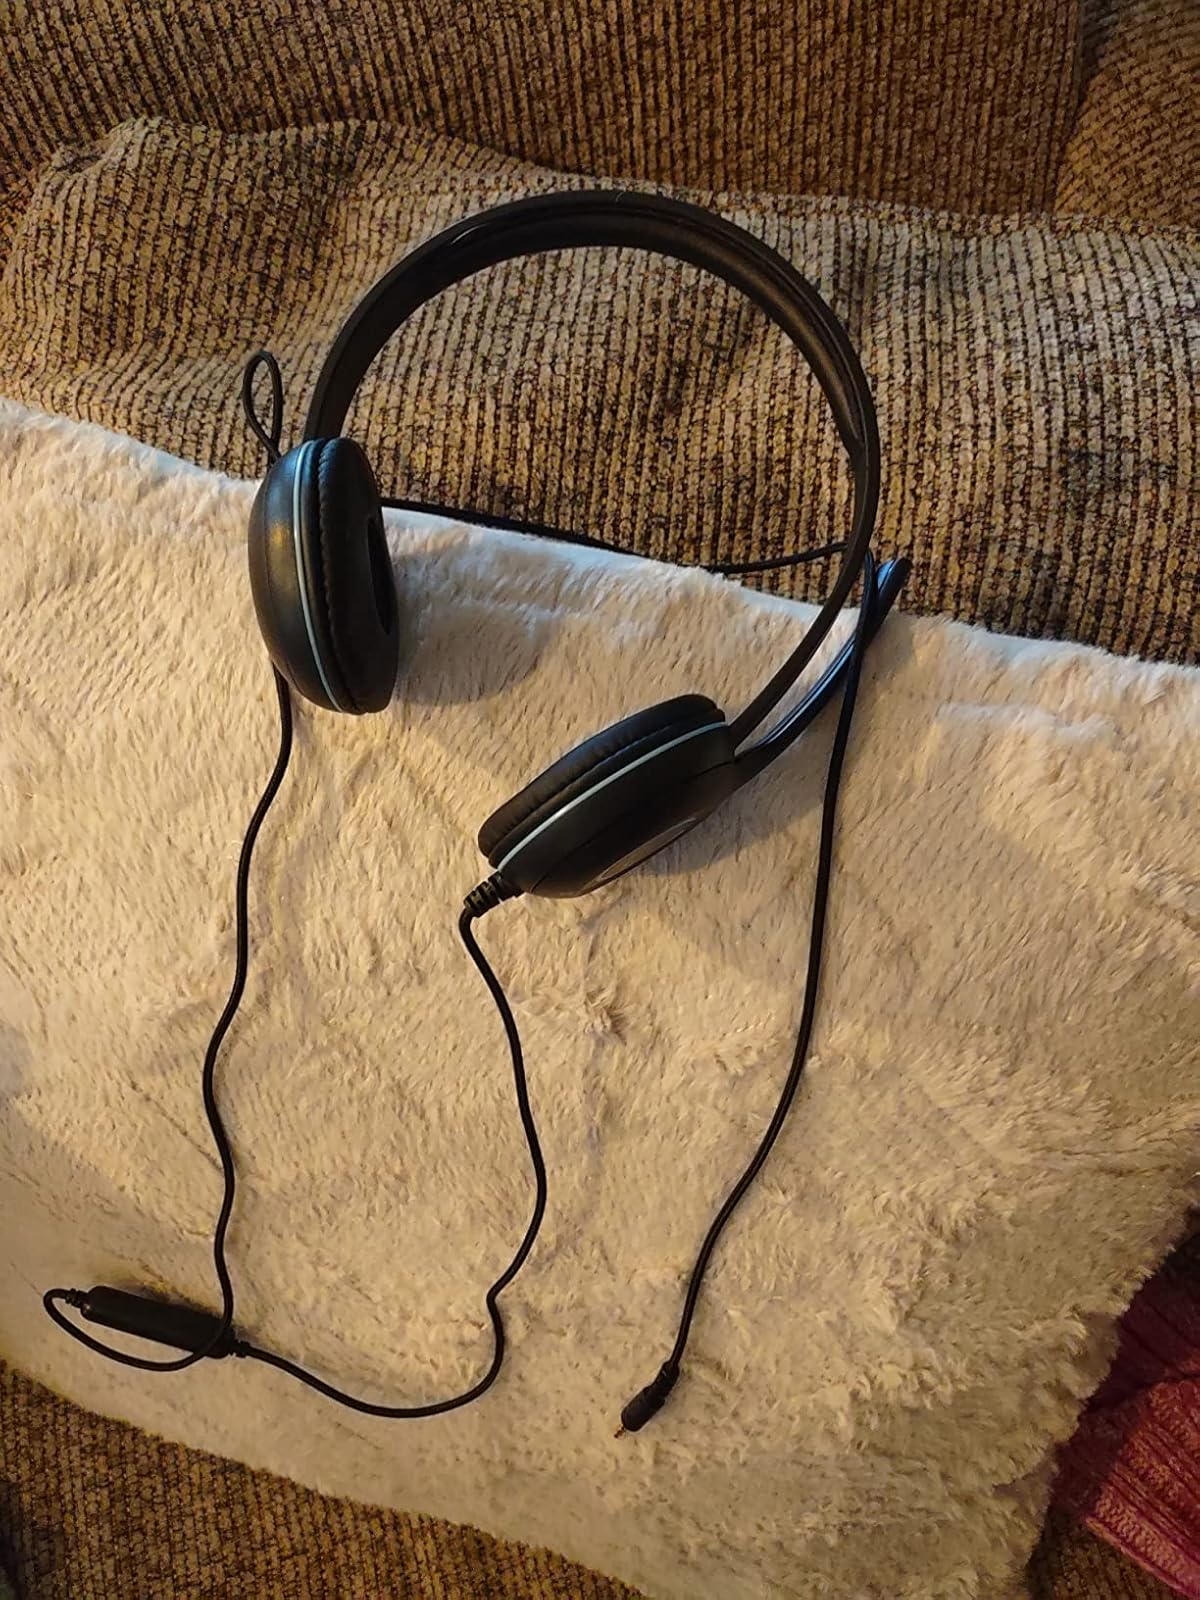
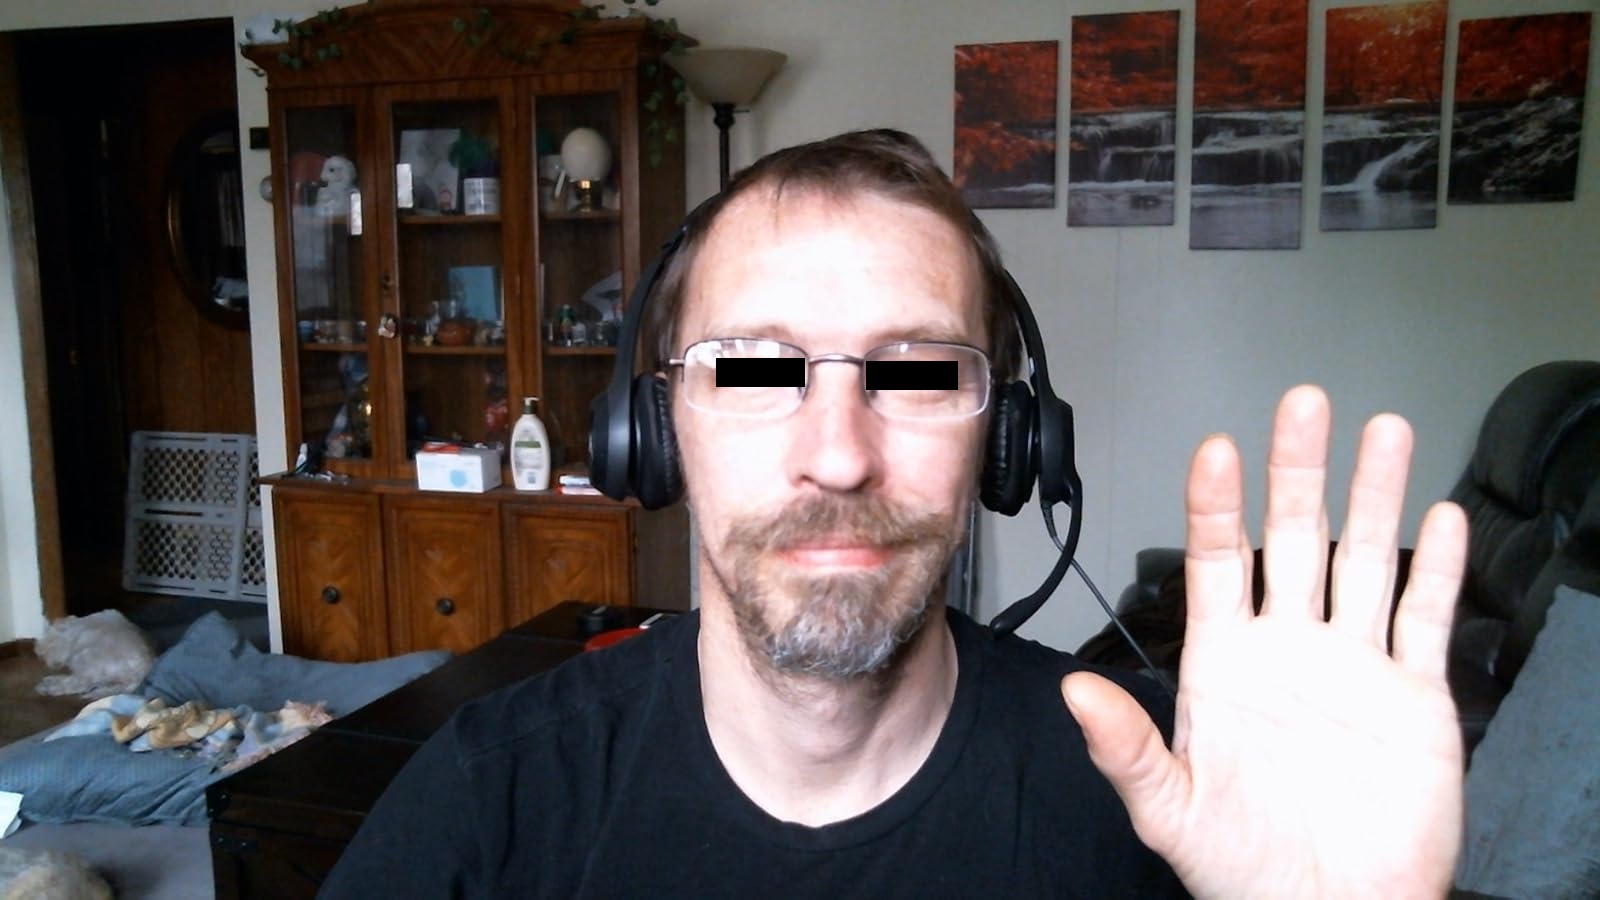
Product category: headphones
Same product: no